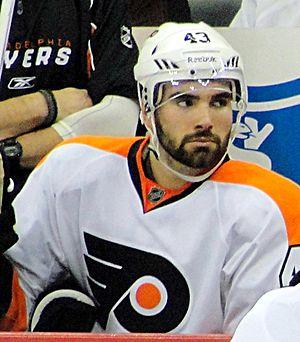
Marc-André Bourdon est un joueur canadien de hockey sur glace.